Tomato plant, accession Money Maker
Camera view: tilt-top (135 deg); turntable rotation: 30 degrees
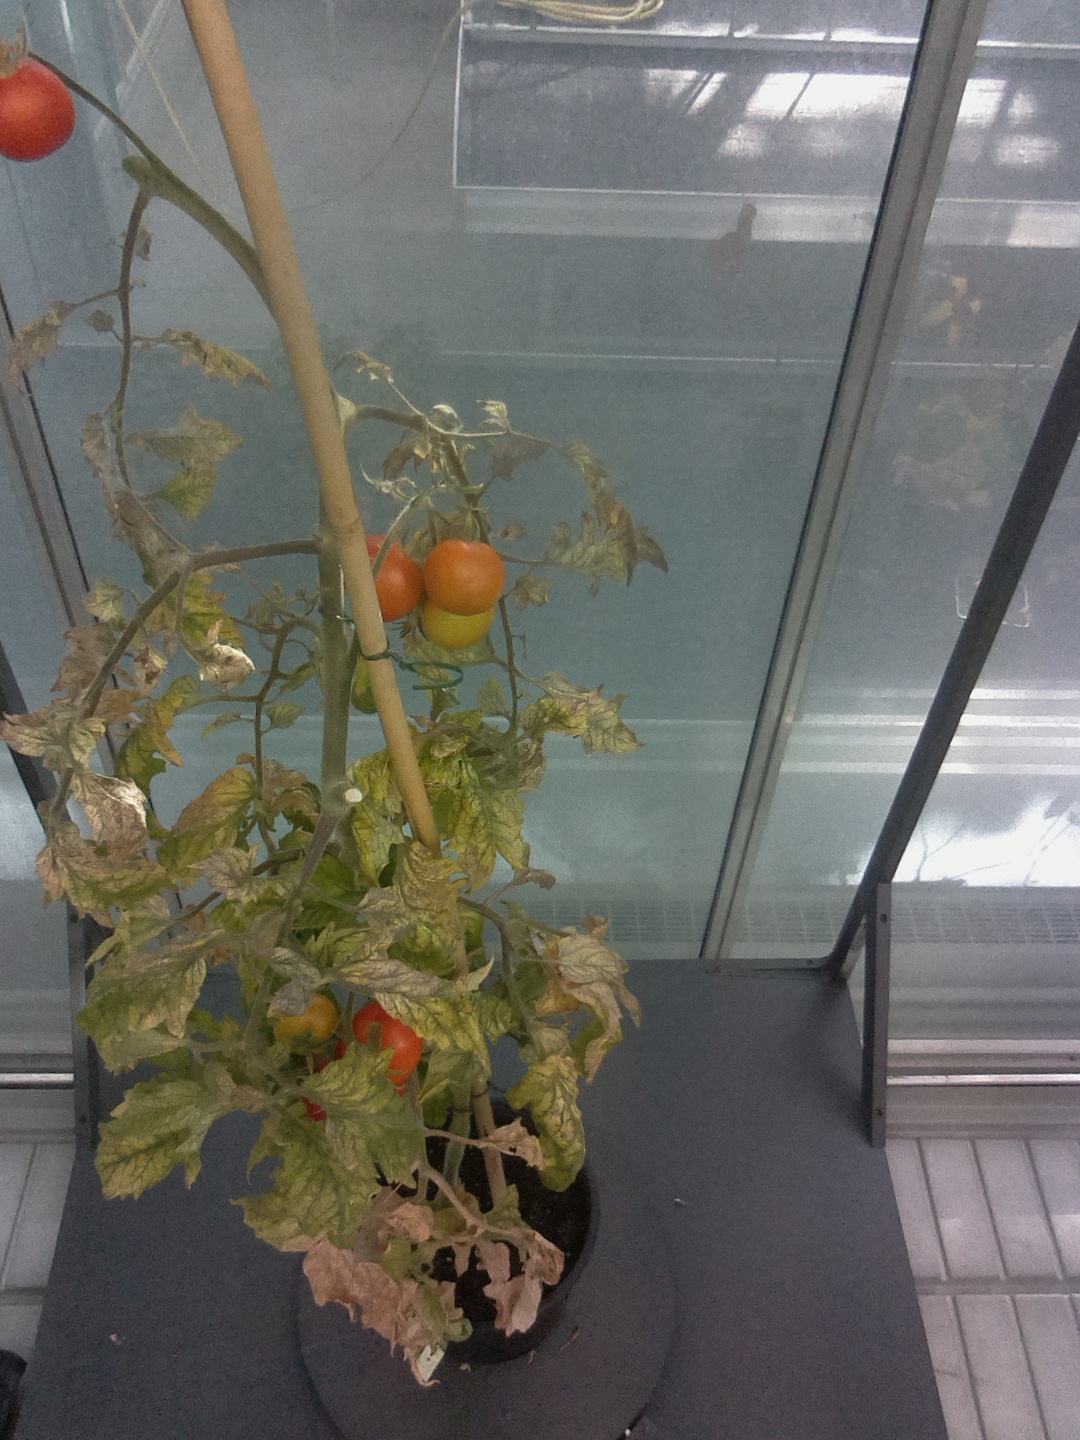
BBCH growth stage 88: 80%-90% of fruits show typical fully ripe color